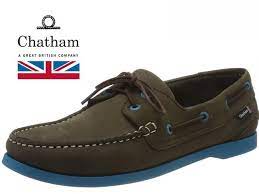
Label: Boat